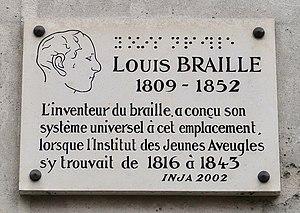
Plaque en hommage à Louis Braille, 2 rue des Écoles (Paris, 5e).
Louis Braille né le 4 janvier 1809 à Coupvray et mort le 6 janvier 1852 à Paris est un enseignant, inventeur et musicien français.
La rue des Écoles est une voie du 5ᵉ arrondissement de Paris.
L’Institut national des jeunes aveugles est une école française située à Paris, destinée à accueillir et former les jeunes aveugles et à faciliter leur insertion dans la vie active.